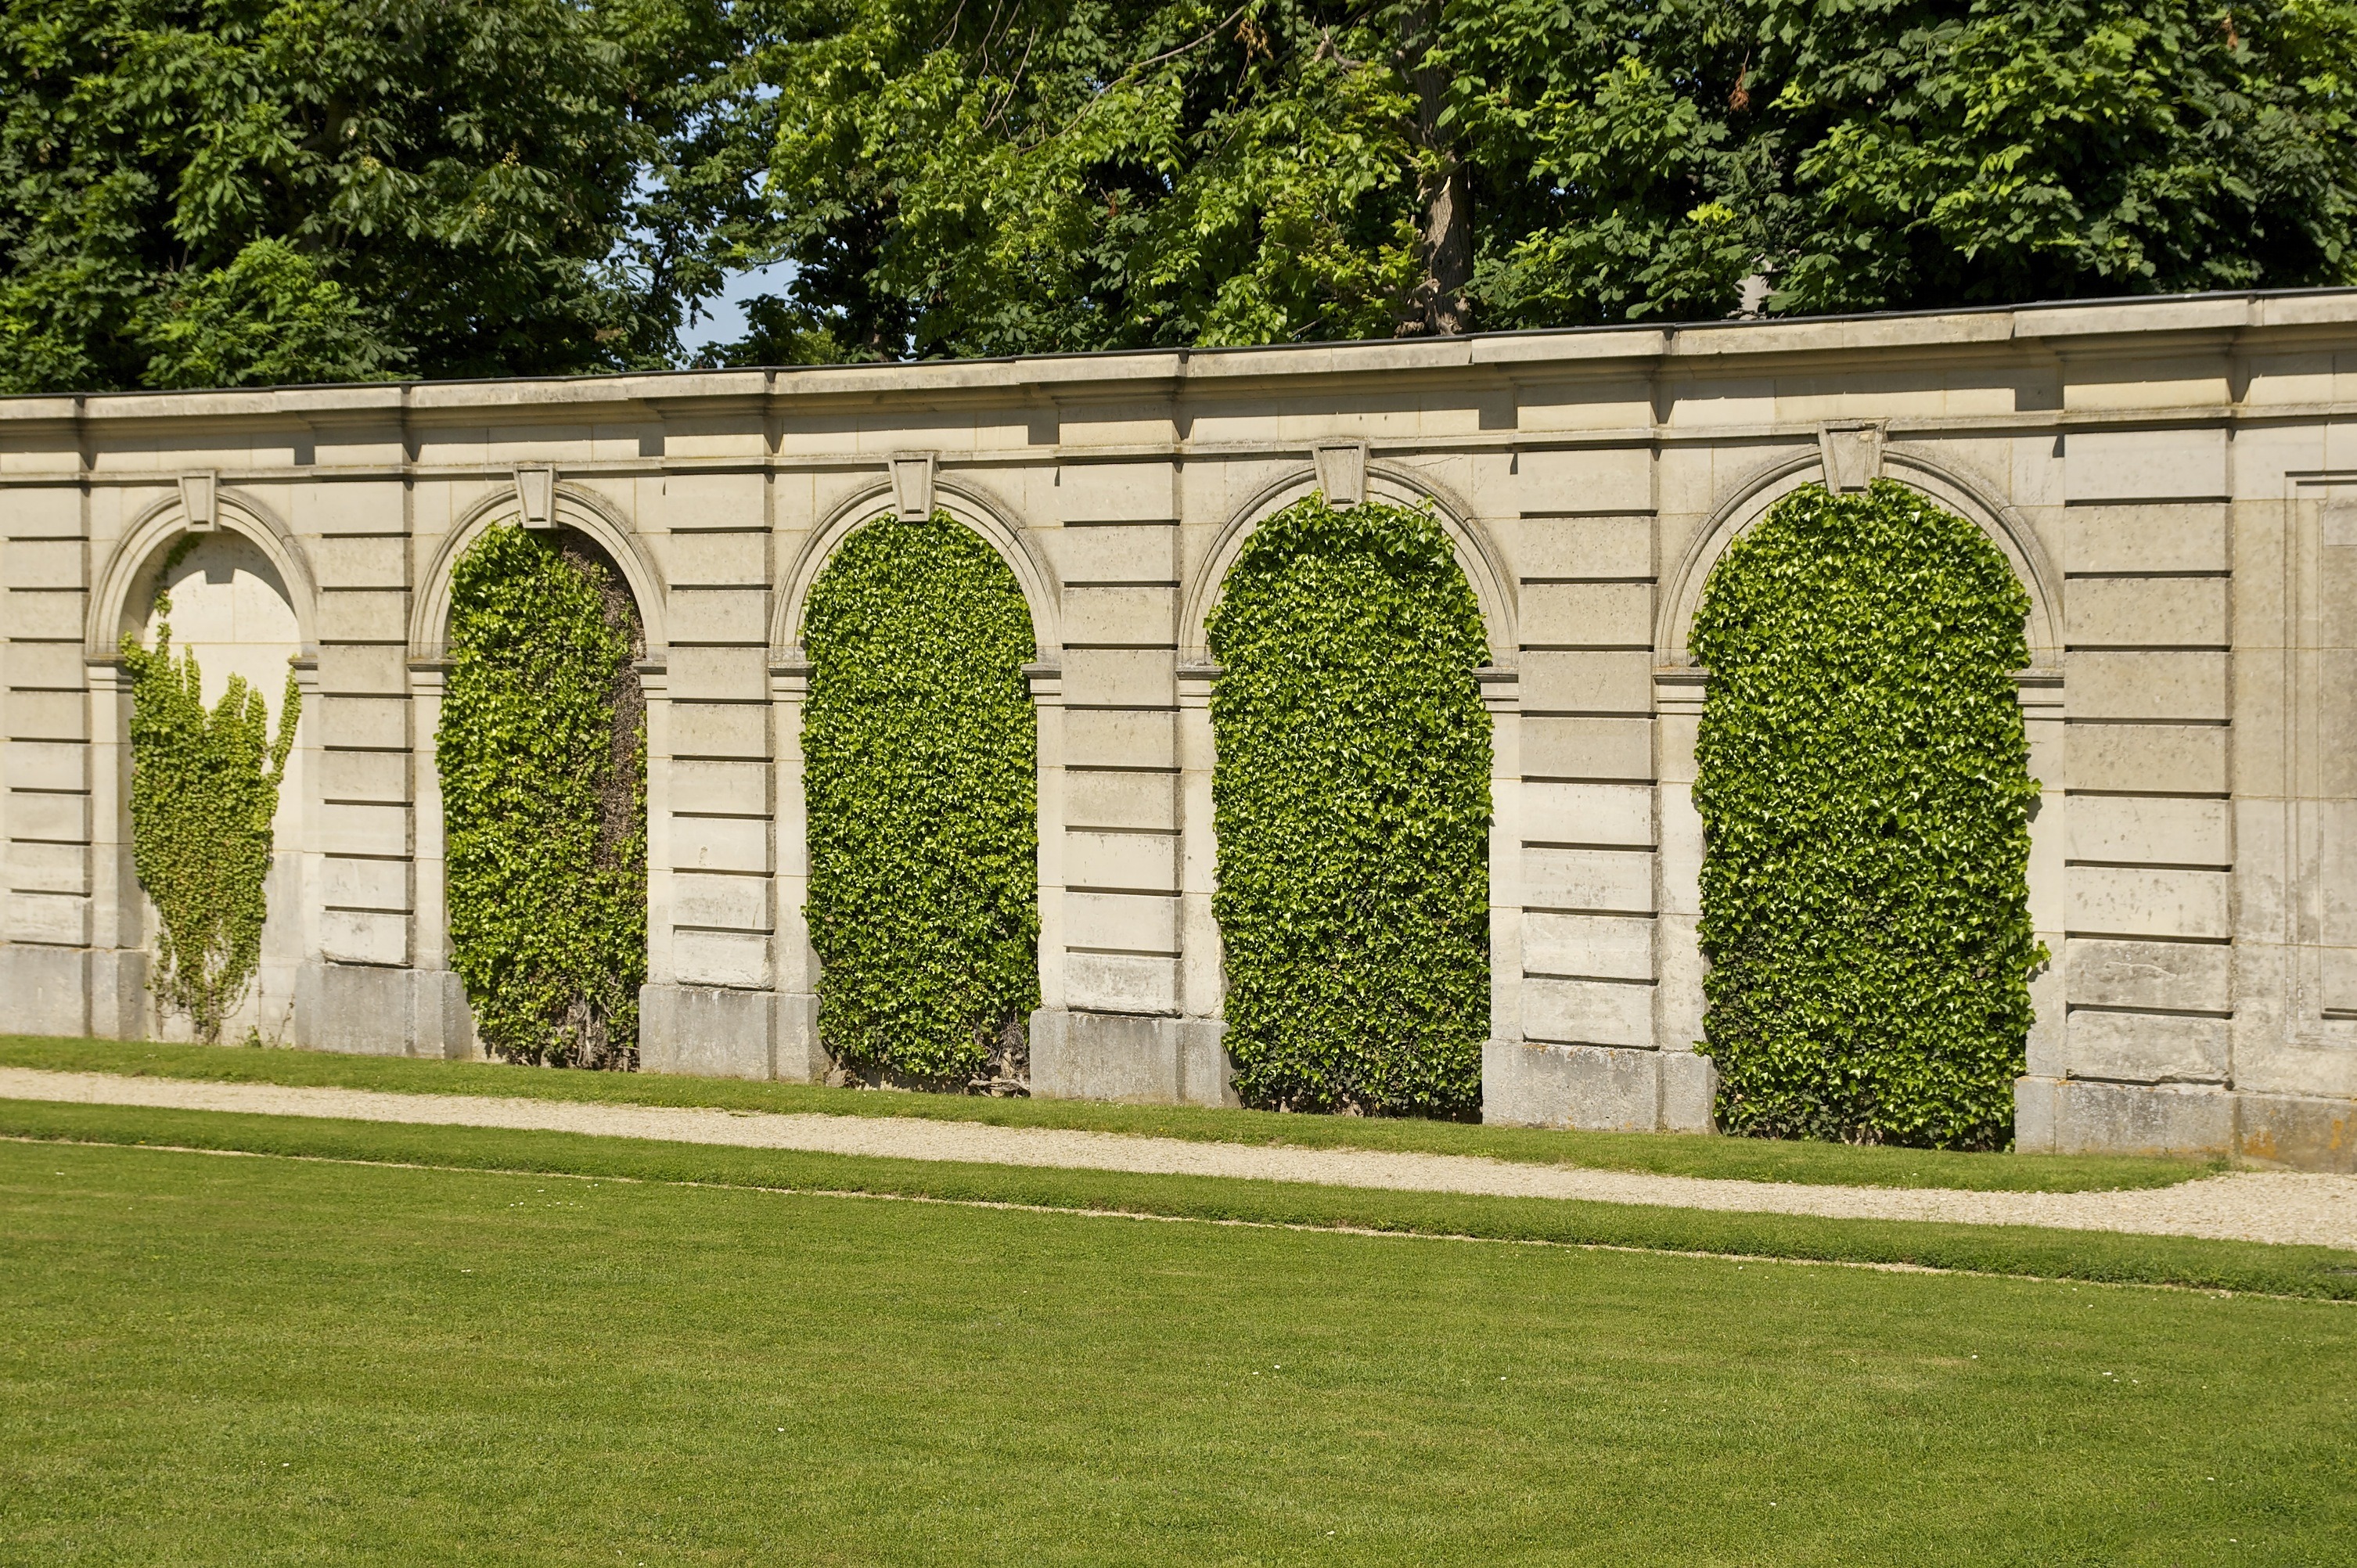
nature, grass, fence, architecture, structure, bridge, lawn, wall, summer, france, arch, spring, green, landmark, facade, garden, gate, plants, outside, historical, estate, outdoor structure, champs sur marne